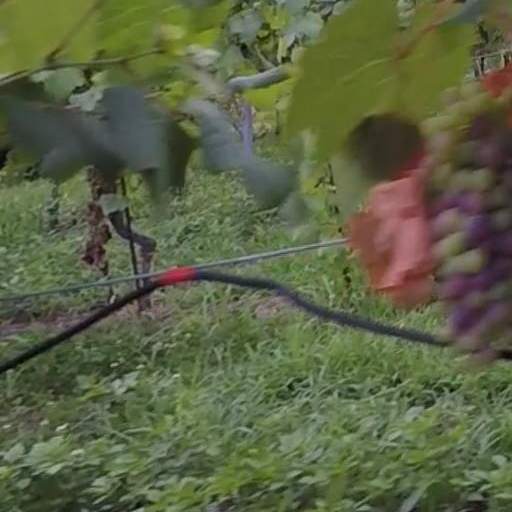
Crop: grape